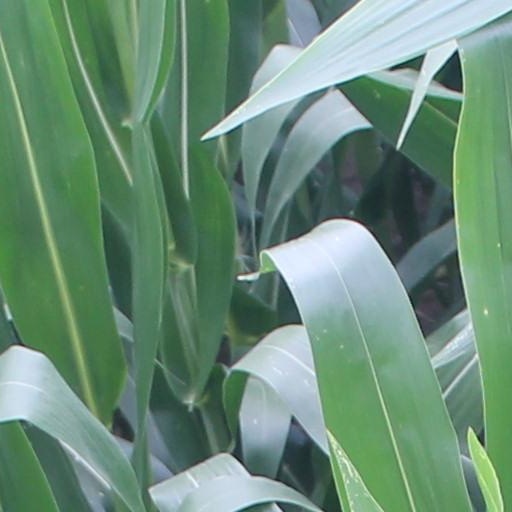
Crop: maize; corn